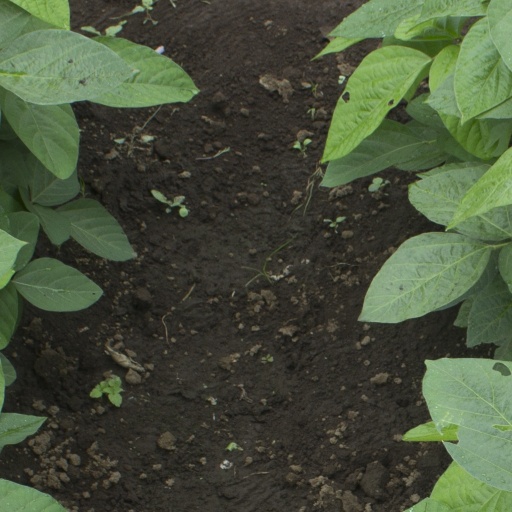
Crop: soybean